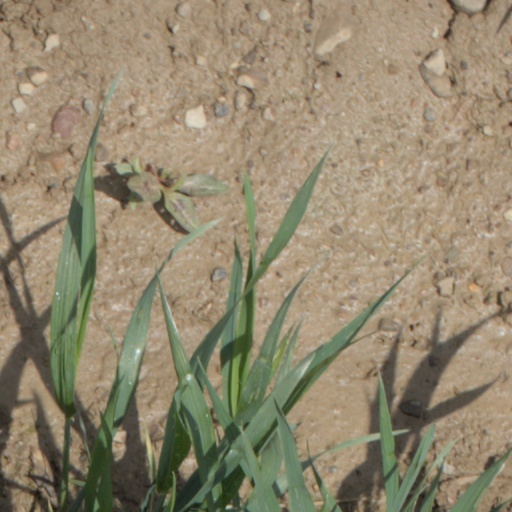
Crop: wheat